Limpertsberg

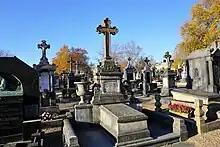
Notre-Dame Cemetery, Limpertsbierg

The chapel of Notre-Dame at the crossing between the current Avenue de la Faiencerie and the Allée Scheffer had been constructed from 1624 to 1627 at the instigation of the Jesuit priest Jakob Brocquart, and was generously endowed by several rich urban nobles and citizens. Within a short amount of time, this chapel, with the statue of Mary the Comforter of the Afflicted, developed into the central Marian shrine of Luxembourg, meaning that it had to be expanded already in 1640. The shrine to the Virgin Mary was torn down in 1796 by French Revolutionary troops; only a year previously, it had been turned into a garrison slaughterhouse. Today, a bronze memorial plaque donated by the "Lampertsbierger Syndikat" in 1935 and designed by local artist Michel Haagen, serves as a reminder of the former ""Glaciskapelle"" ("Glacis chapel"). In 1691, the chapel cemetery ("Kapellekiirfecht") had been inaugurated behind the chapel, which gradually developed into the present-day Notre-Dame Cemetery, especially since 1778 when the city parish church of St. Nicholas was dismantled and the city's main cemetery was relocated to Notre-Dame. Although the official name for this is the "Cimetière Notre-Dame", in common parlance the name "Niklooskiirfecht" is still used today. Near the cemetery, 7 rebels of the "Kleppelkrich" were executed by firing squad on 8 January 1799. Their leader Michel Pintz was executed on 20 May of the same year by guillotine. A commemorative stone serves as a reminder of this event, made by Edmond Lux, and installed in front of the cemetery in 1974 at the instigation of the publisher François Mersch. The new Glacis chapel, endowed by Bishop Nicolas Adames and designed by the state architect Charles Arendt, was completed in 1885. In the first years of the 20th century, it temporarily served as a parish church to the rapidly increasing population of Limpertsberg.